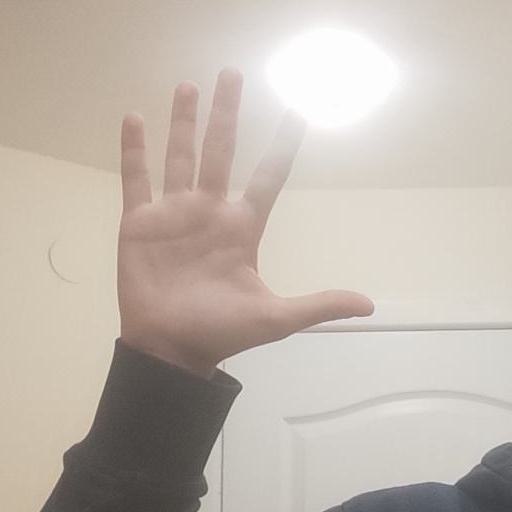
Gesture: palm